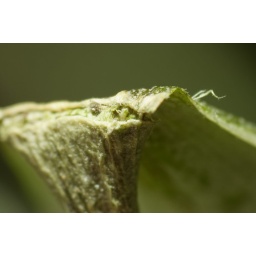
Just exploring around the house with the new bellows. This is the tip of a pineapple leaf.